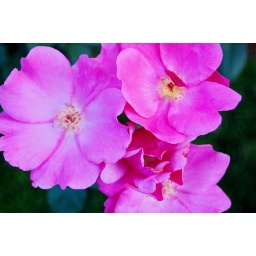
The rose test garden in Portland is amazing. It smells so good, is so colorful and, just, pretty awesome.